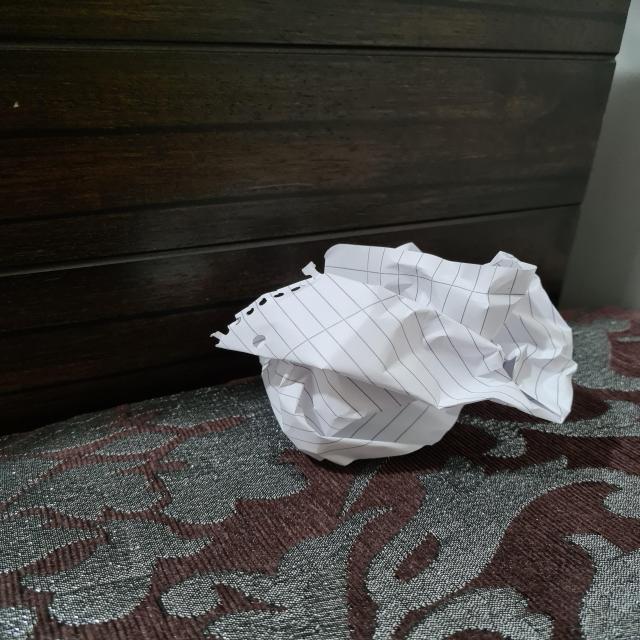
Label: tissues